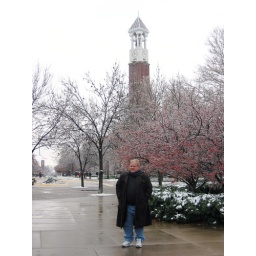
Rob in front of the clock tower on the campus of Purdue University. (his dad graduated from IU, sorry)